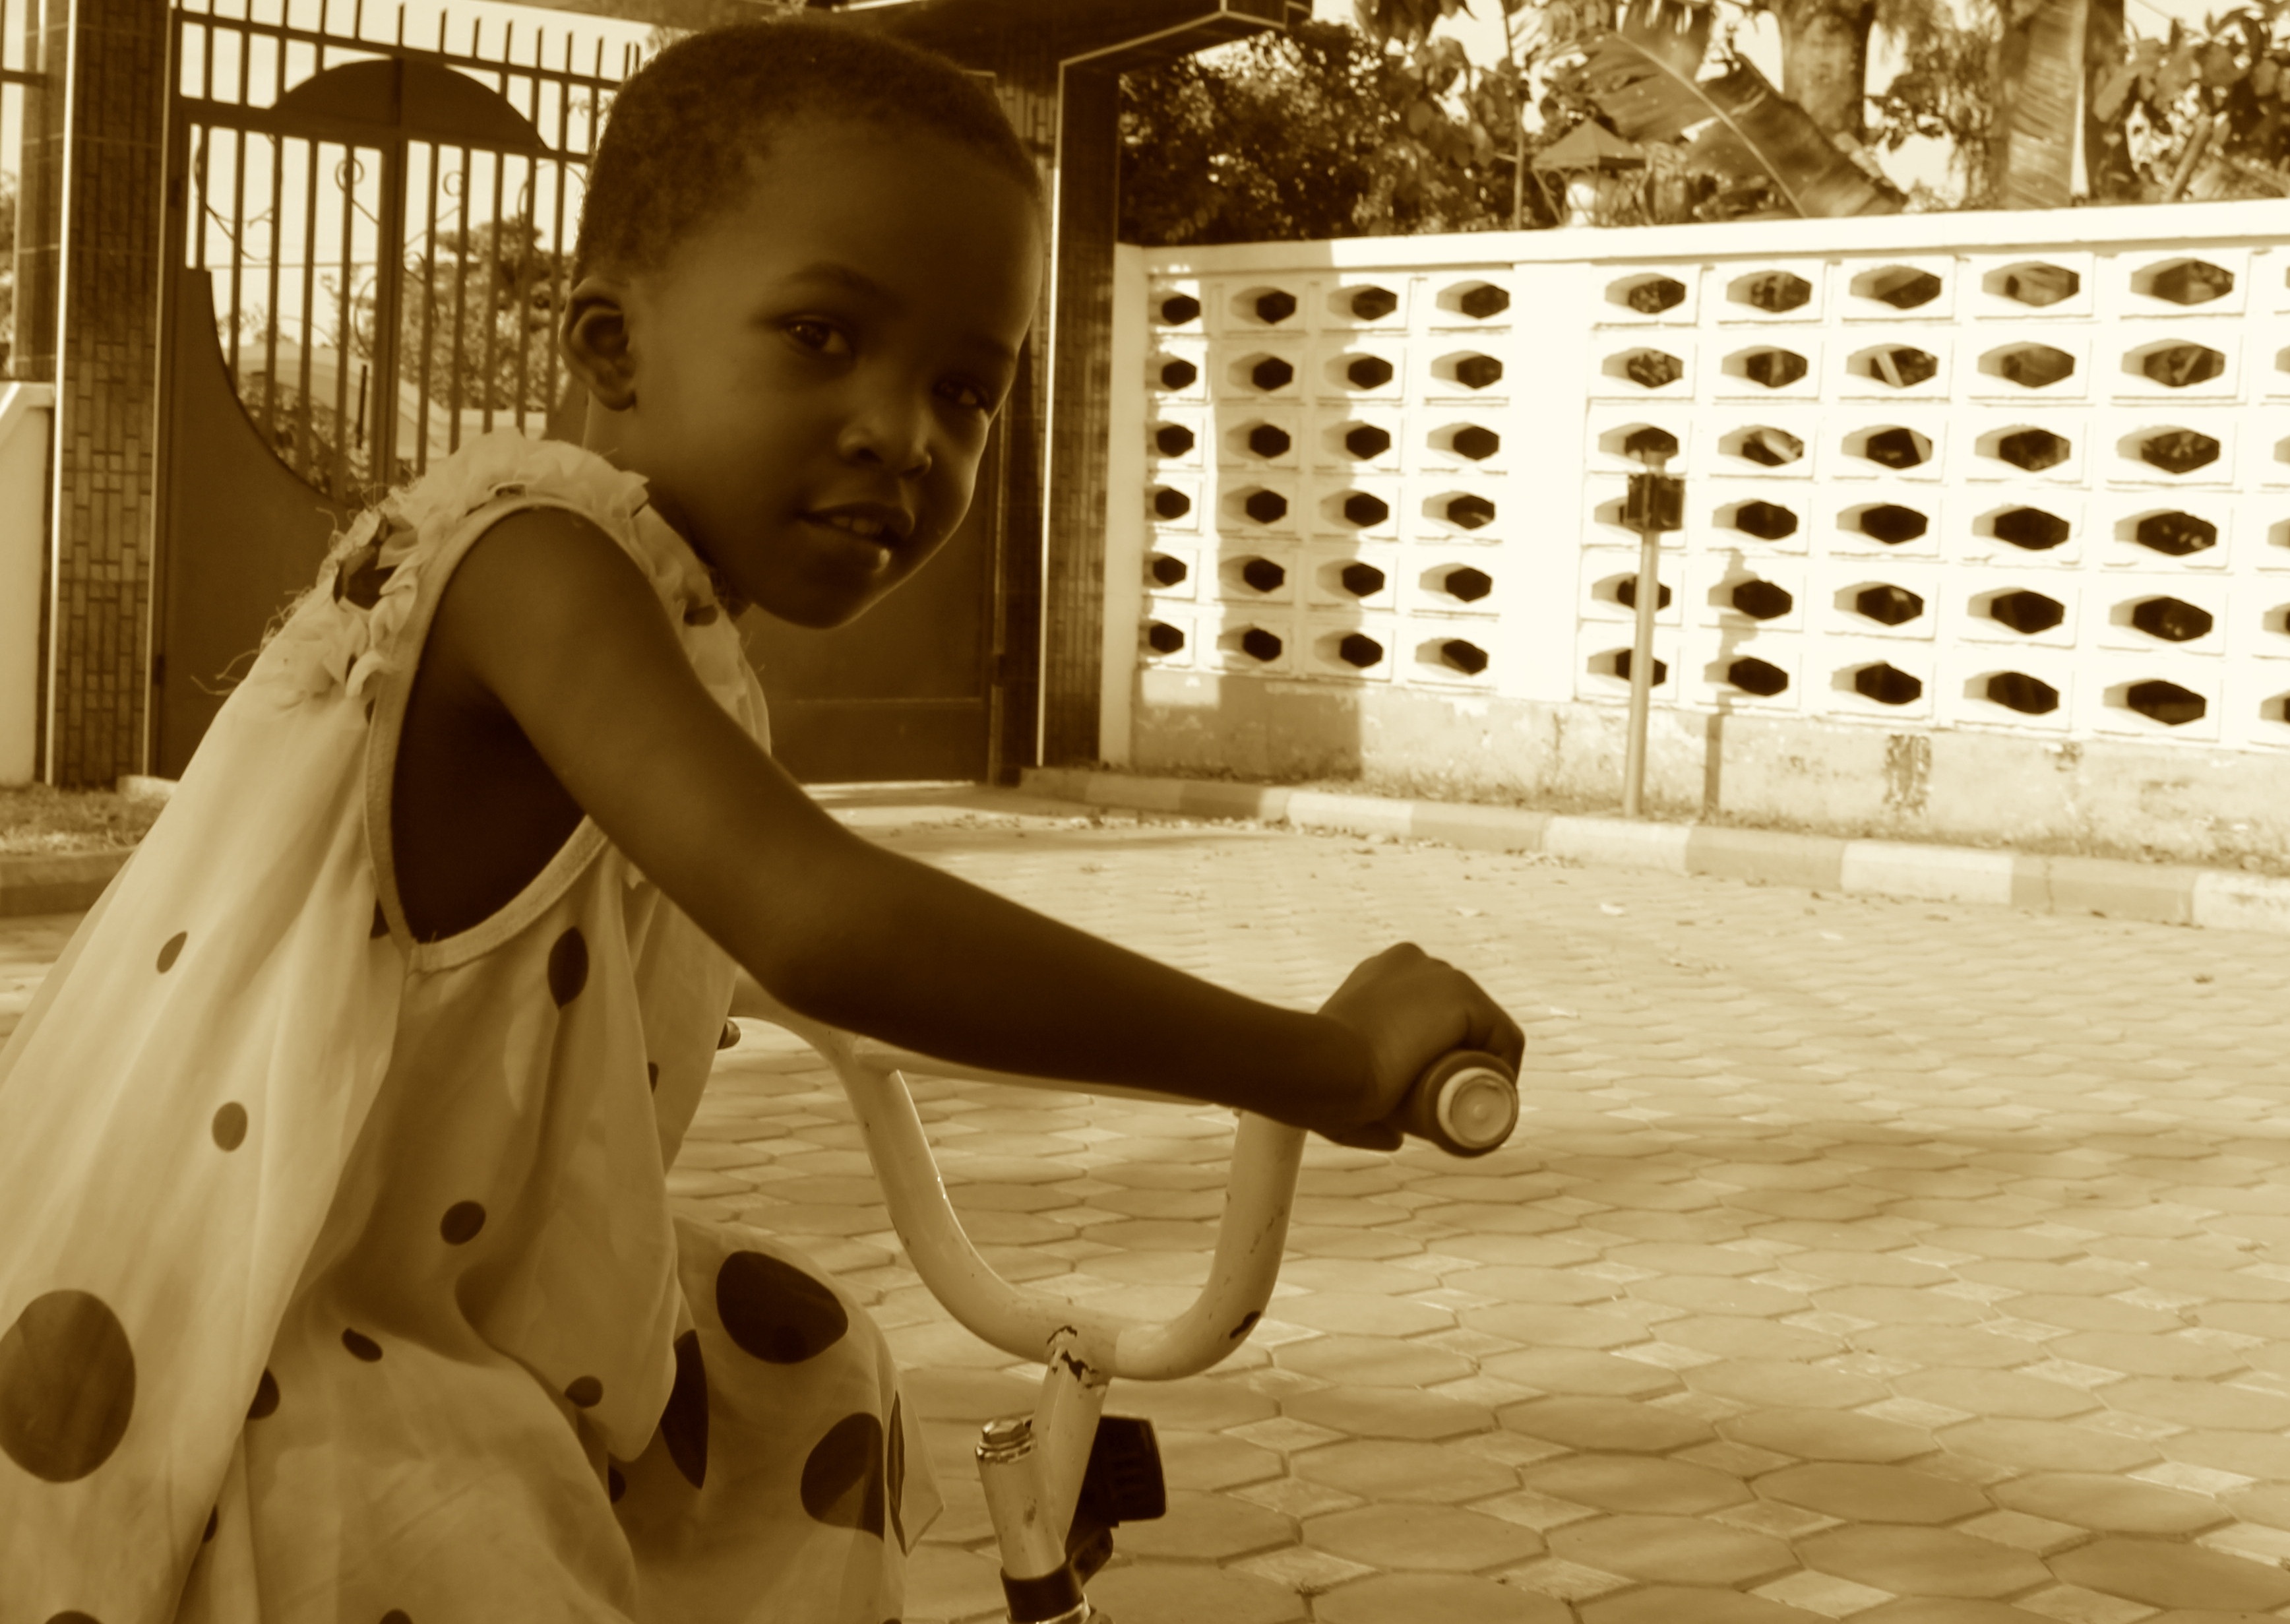
person, girl, white, sport, vintage, kid, bicycle, cute, wall, young, sitting, child, children, dress, toddler, tiles, photograph, image, photo shoot, human positions